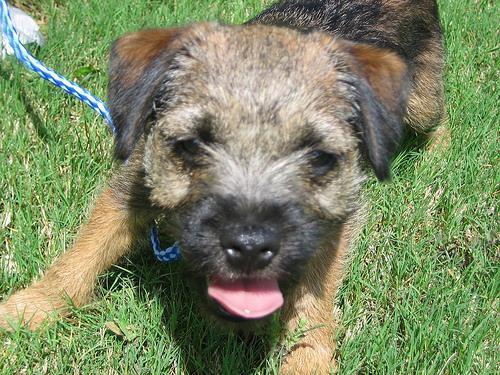
Border_terrier